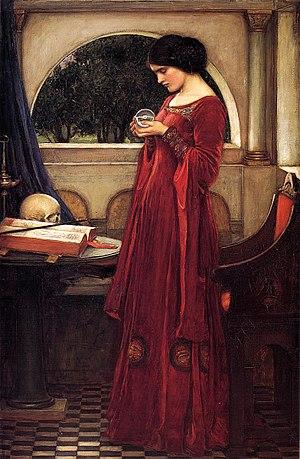
Une boule de cristal, constituée en fait le plus souvent de verre, est un accessoire utilisé dans certaines pratiques de voyance ou de divination.